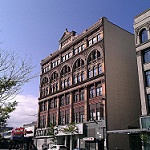
Label: buildings